2019 West Coast Eagles season

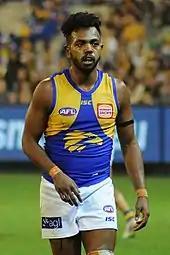
Male athlete in an Australian rules football game

West Coast had a 116–61 win in their elimination final against Essendon; Nic Naitanui was reported for shoving Essendon's Zach Merrett into the fence after Merrett pulled on Naitanui's hair. Both received a $1000 fine for the incident. The elimination final was Luke Shuey's 200th AFL game. On the day before their semi-final, Willie Rioli was provisionally suspended, effective immediately, as a result of an incident on 20 August, where he substituted his urine with another substance during a drug test. In the second week of the finals, West Coast faced Geelong in a semi-final at the MCG. The Cats had come out of a loss to Collingwood in a qualifying final the previous weekend. Geelong started the match well, kicking five goals in the first quarter, whereas West Coast only kicked one. West Coast narrowed the margin, kicking two more goals than Geelong in the second quarter. The Eagles managed to take back the lead in the third quarter, but they were unable to get a lead of more than seven points. The margin at three quarter time was four points in favour of the Eagles. West Coast kicked no goals in the final quarter, and Geelong kicked four, giving the Cats a 20 point win. This eliminated the West Coast Eagles from the finals series.